Moshassuck Valley Railroad

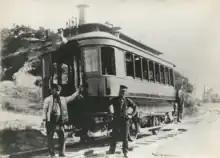
The Moshassuck Valley Railroad's steam passenger car in 1916

The Moshassuck Valley Railroad began with one locomotive, the "Moshassuck". This locomotive was later supplemented by a second, the "Lorraine". In 1889, the company ordered a new, more powerful locomotive from the Rhode Island Locomotive Works to replace the "Moshassuck", which was no longer sufficient to handle growing freight traffic.